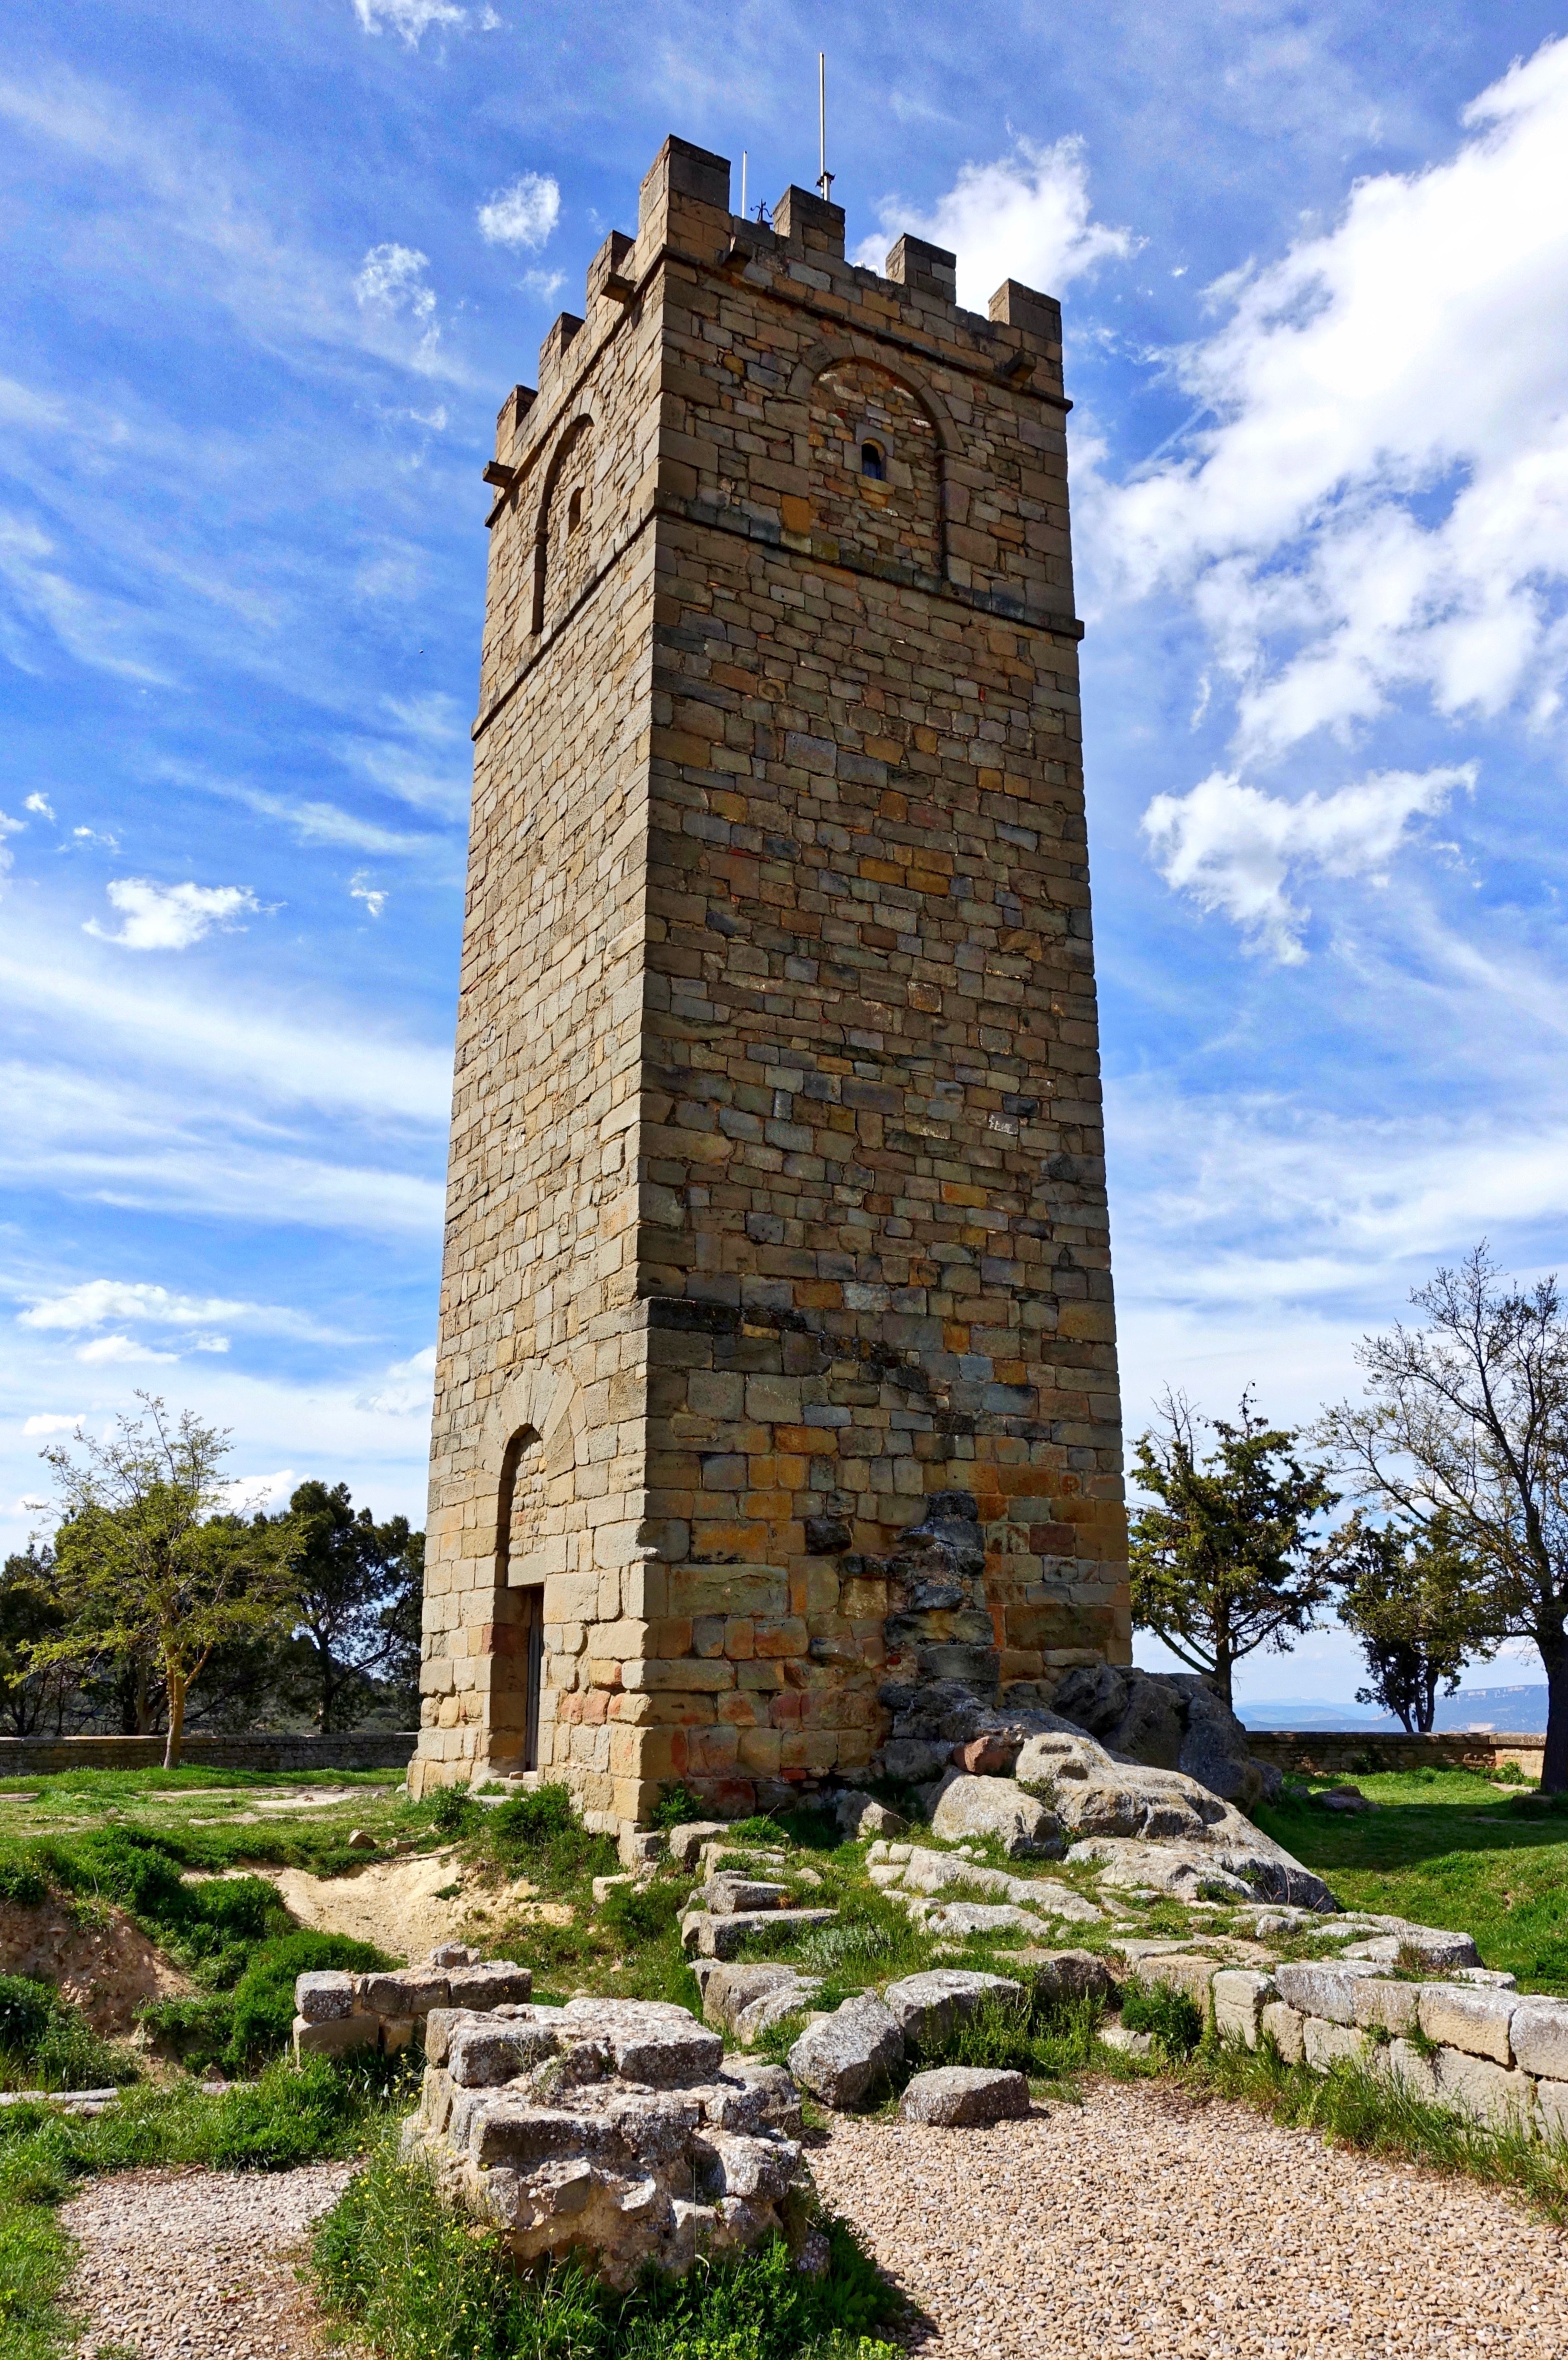
architecture, building, chateau, stone, tower, landmark, church, chapel, historic, place of worship, bell tower, ruins, fort, historic site, ancient history, sos del rey catolico